Innsbruck Hauptbahnhof

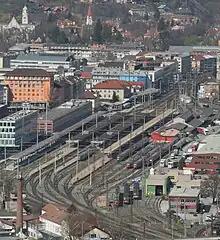
Overview from Bergisel.

The station has eight through tracks. Of these, platform 1 is accessible at ground level as "home platform", and platform 8 is accessible from the East (only) for loading cars onto motorail trains.